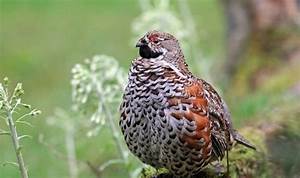
Label: chicken